Question: Please indicate a possible affordance area of the skateboard that can be used for riding
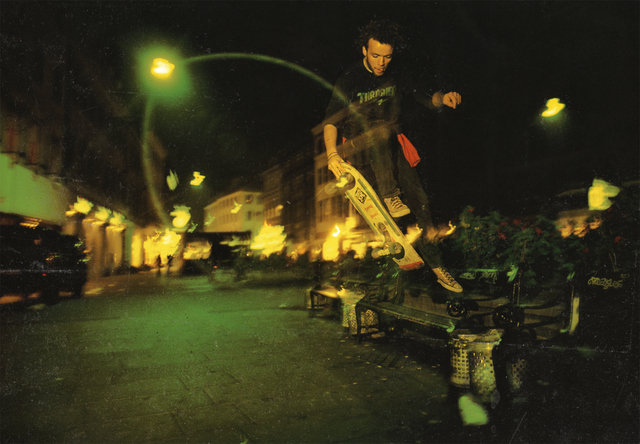
Answer: [323.372, 159.243, 424.223, 274.775]